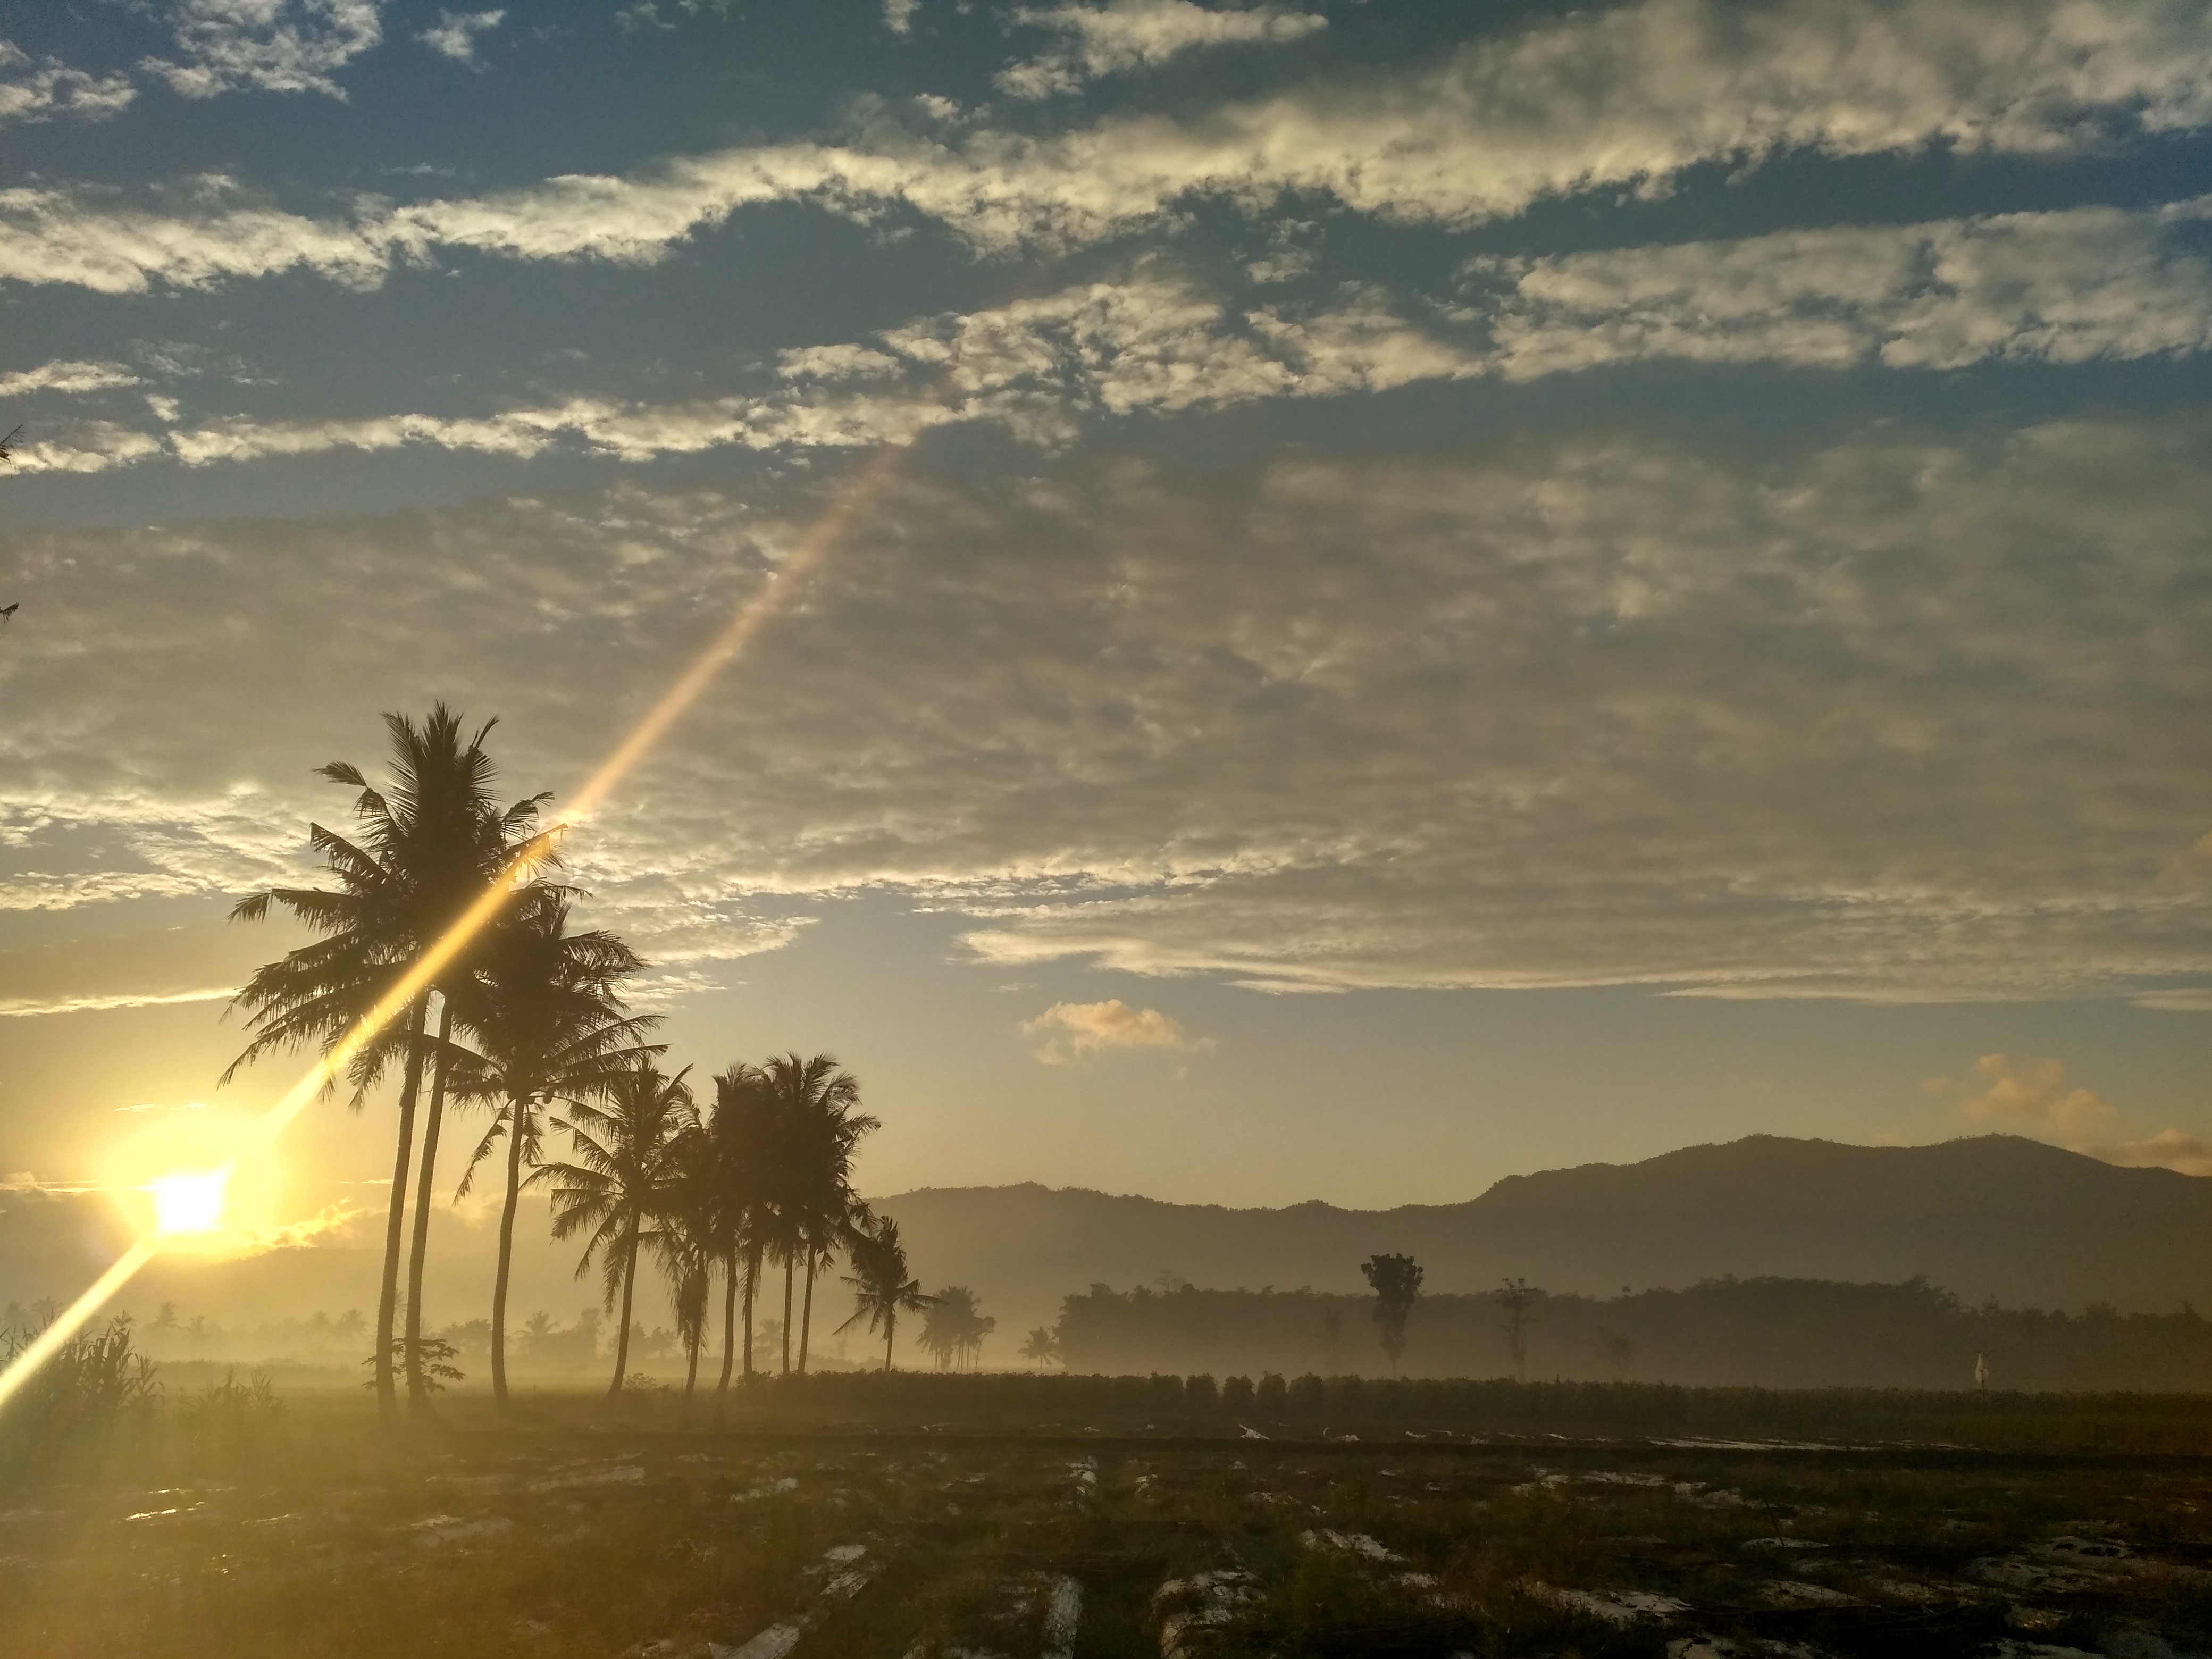
morning, sun, mountain, mist, sky, sunrise, dawn, atmosphere, atmosphere of earth, horizon, tree, sunset, sunlight, phenomenon, evening, cloud, sea, calm, landscape, dusk, afterglow, computer wallpaper